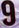
Number: 9